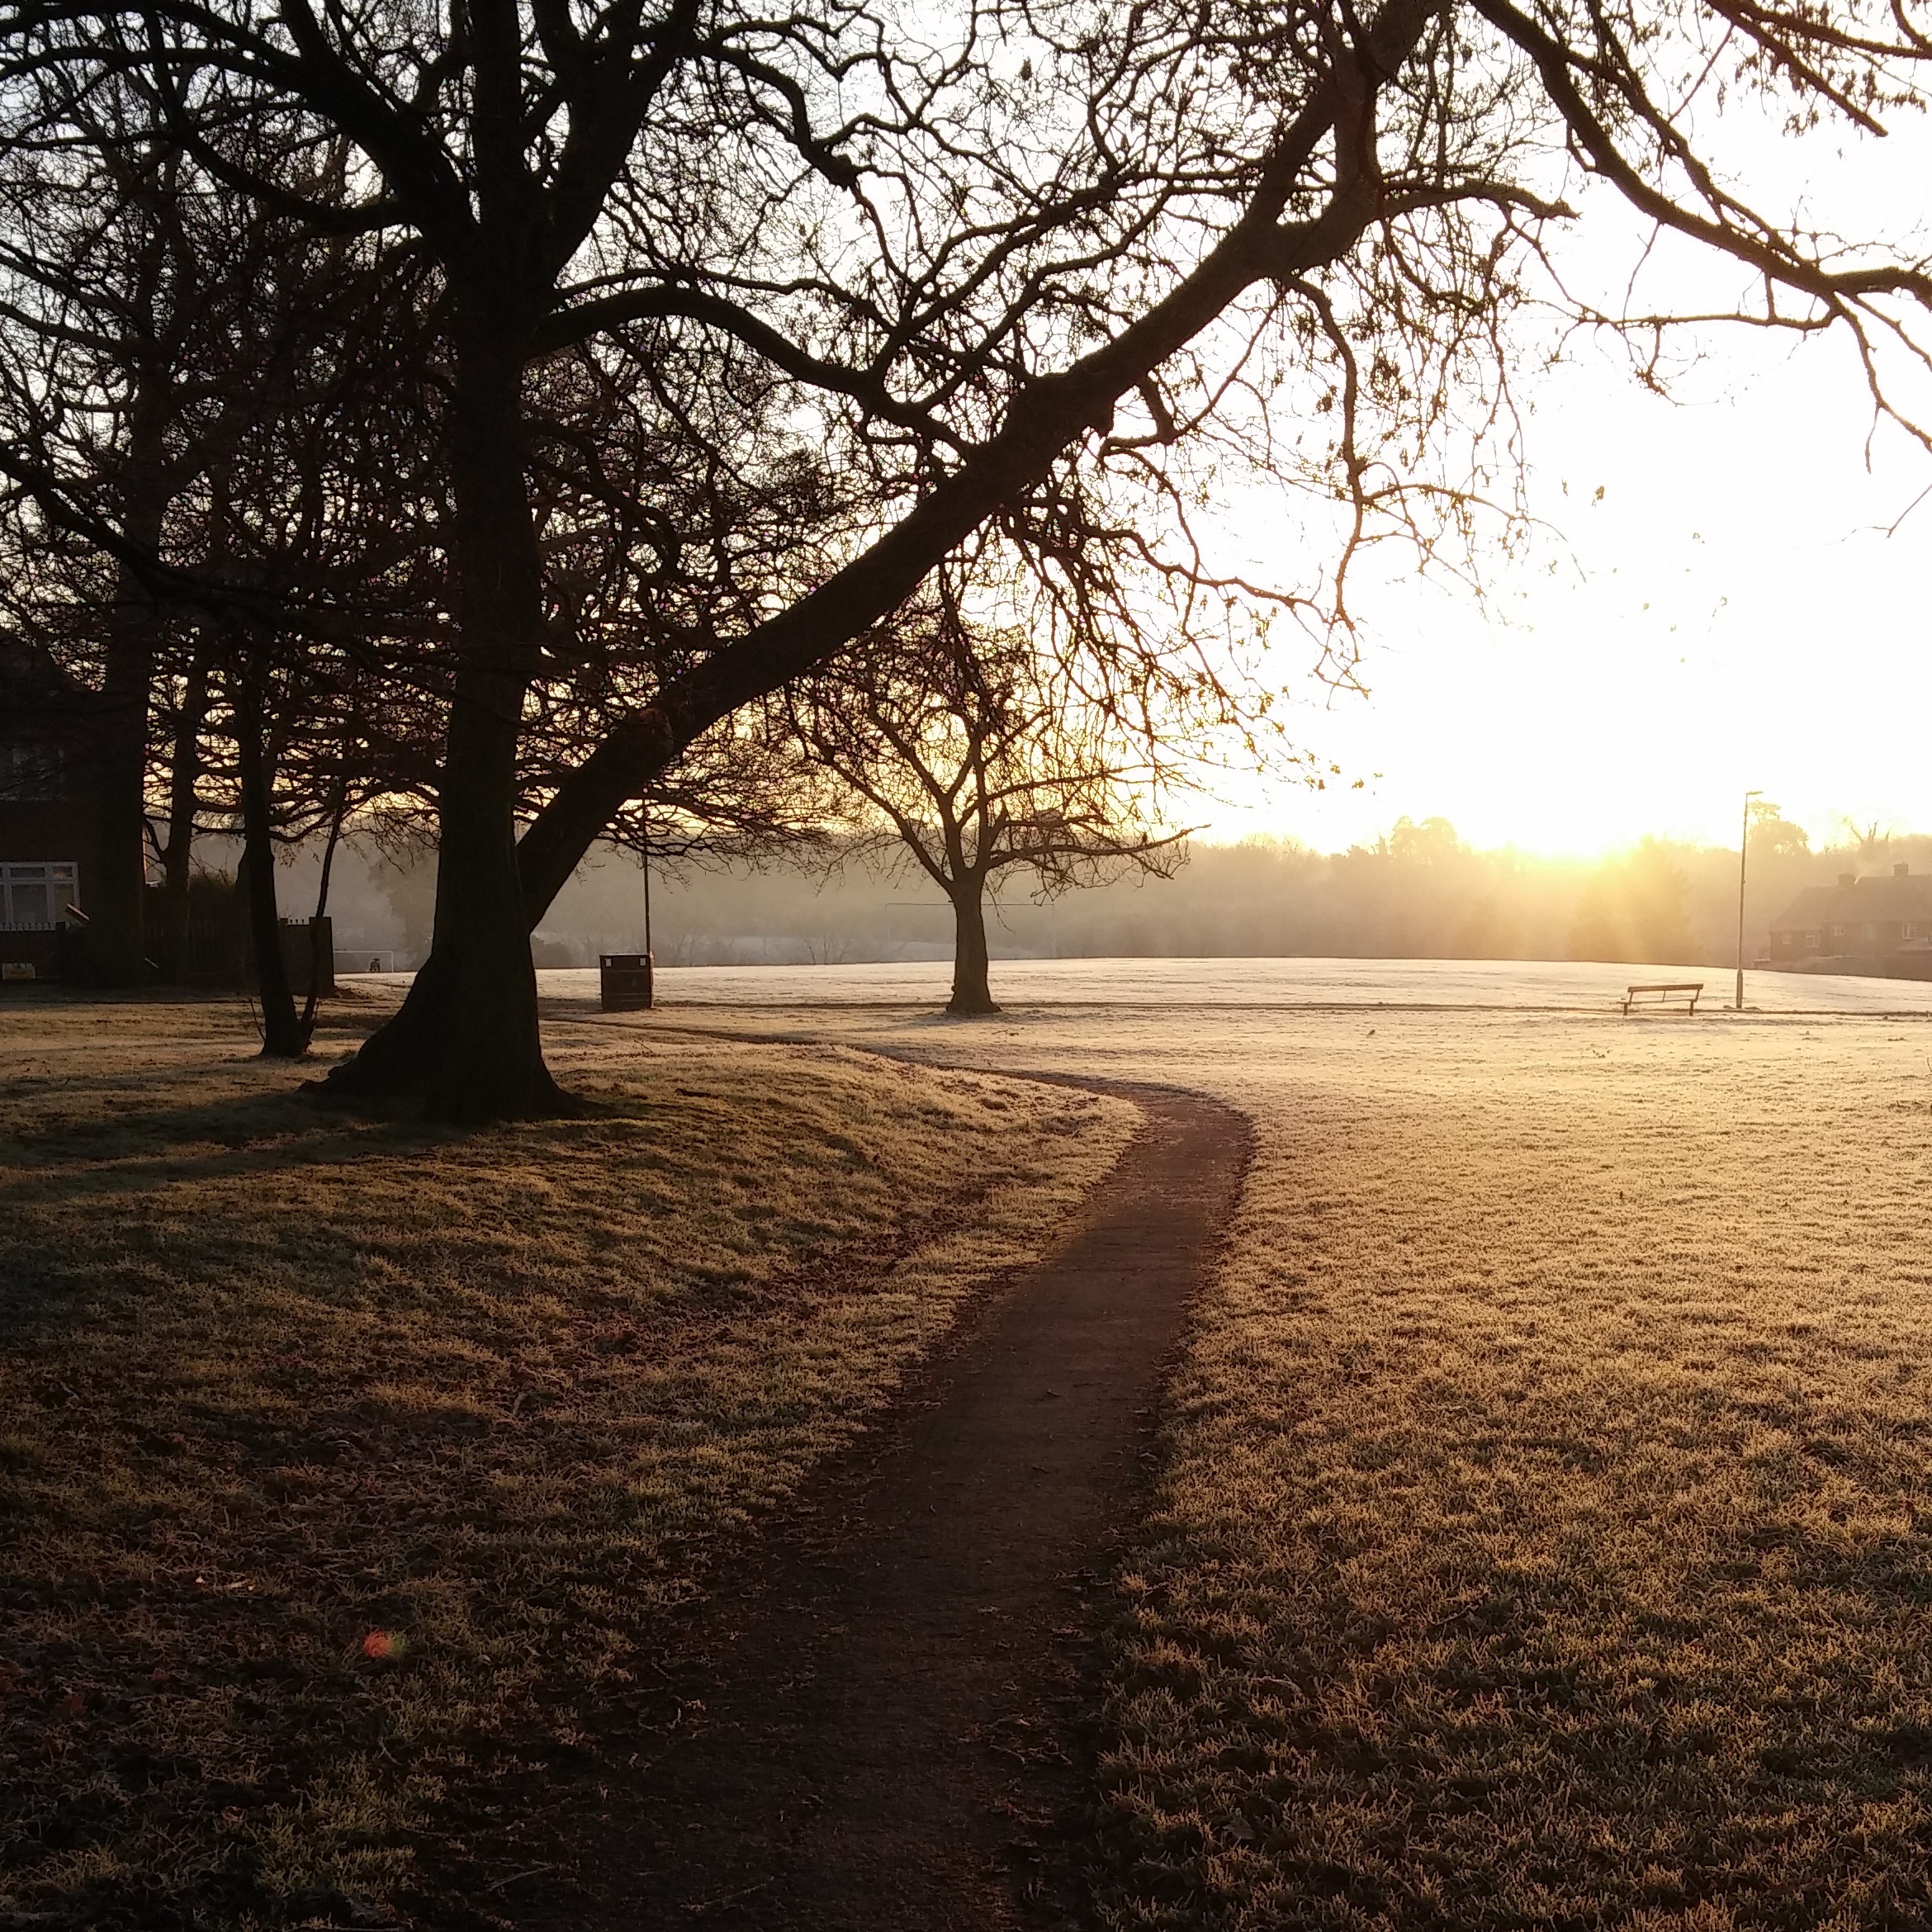
tree, outdoor, winter, light, plant, sun, sunrise, sunset, sunlight, morning, leaf, frost, dawn, dusk, evening, autumn, park, fresh, season, atmospheric phenomenon, woody plant